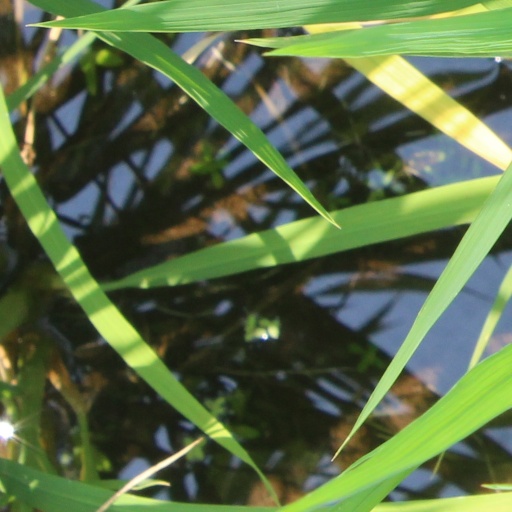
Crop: rice